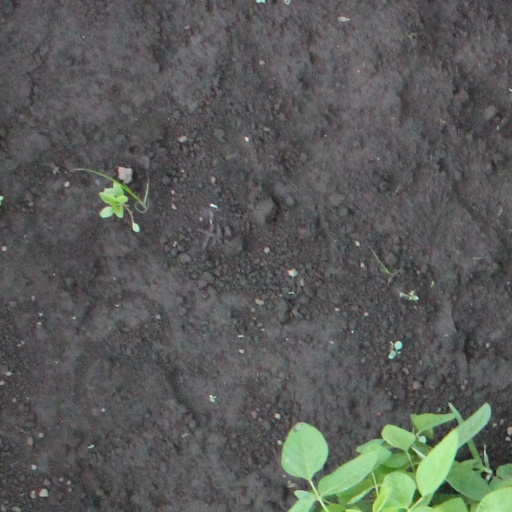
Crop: soybean